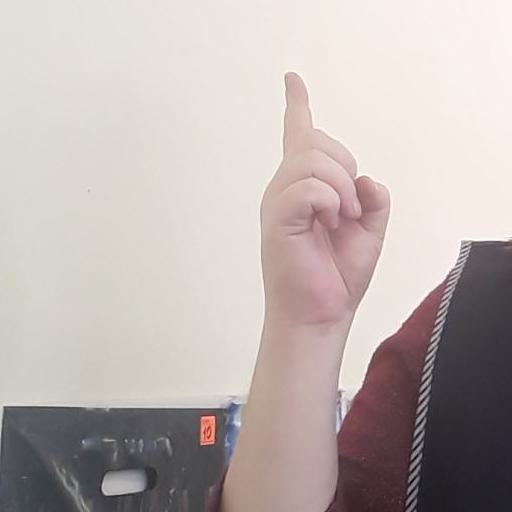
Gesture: one